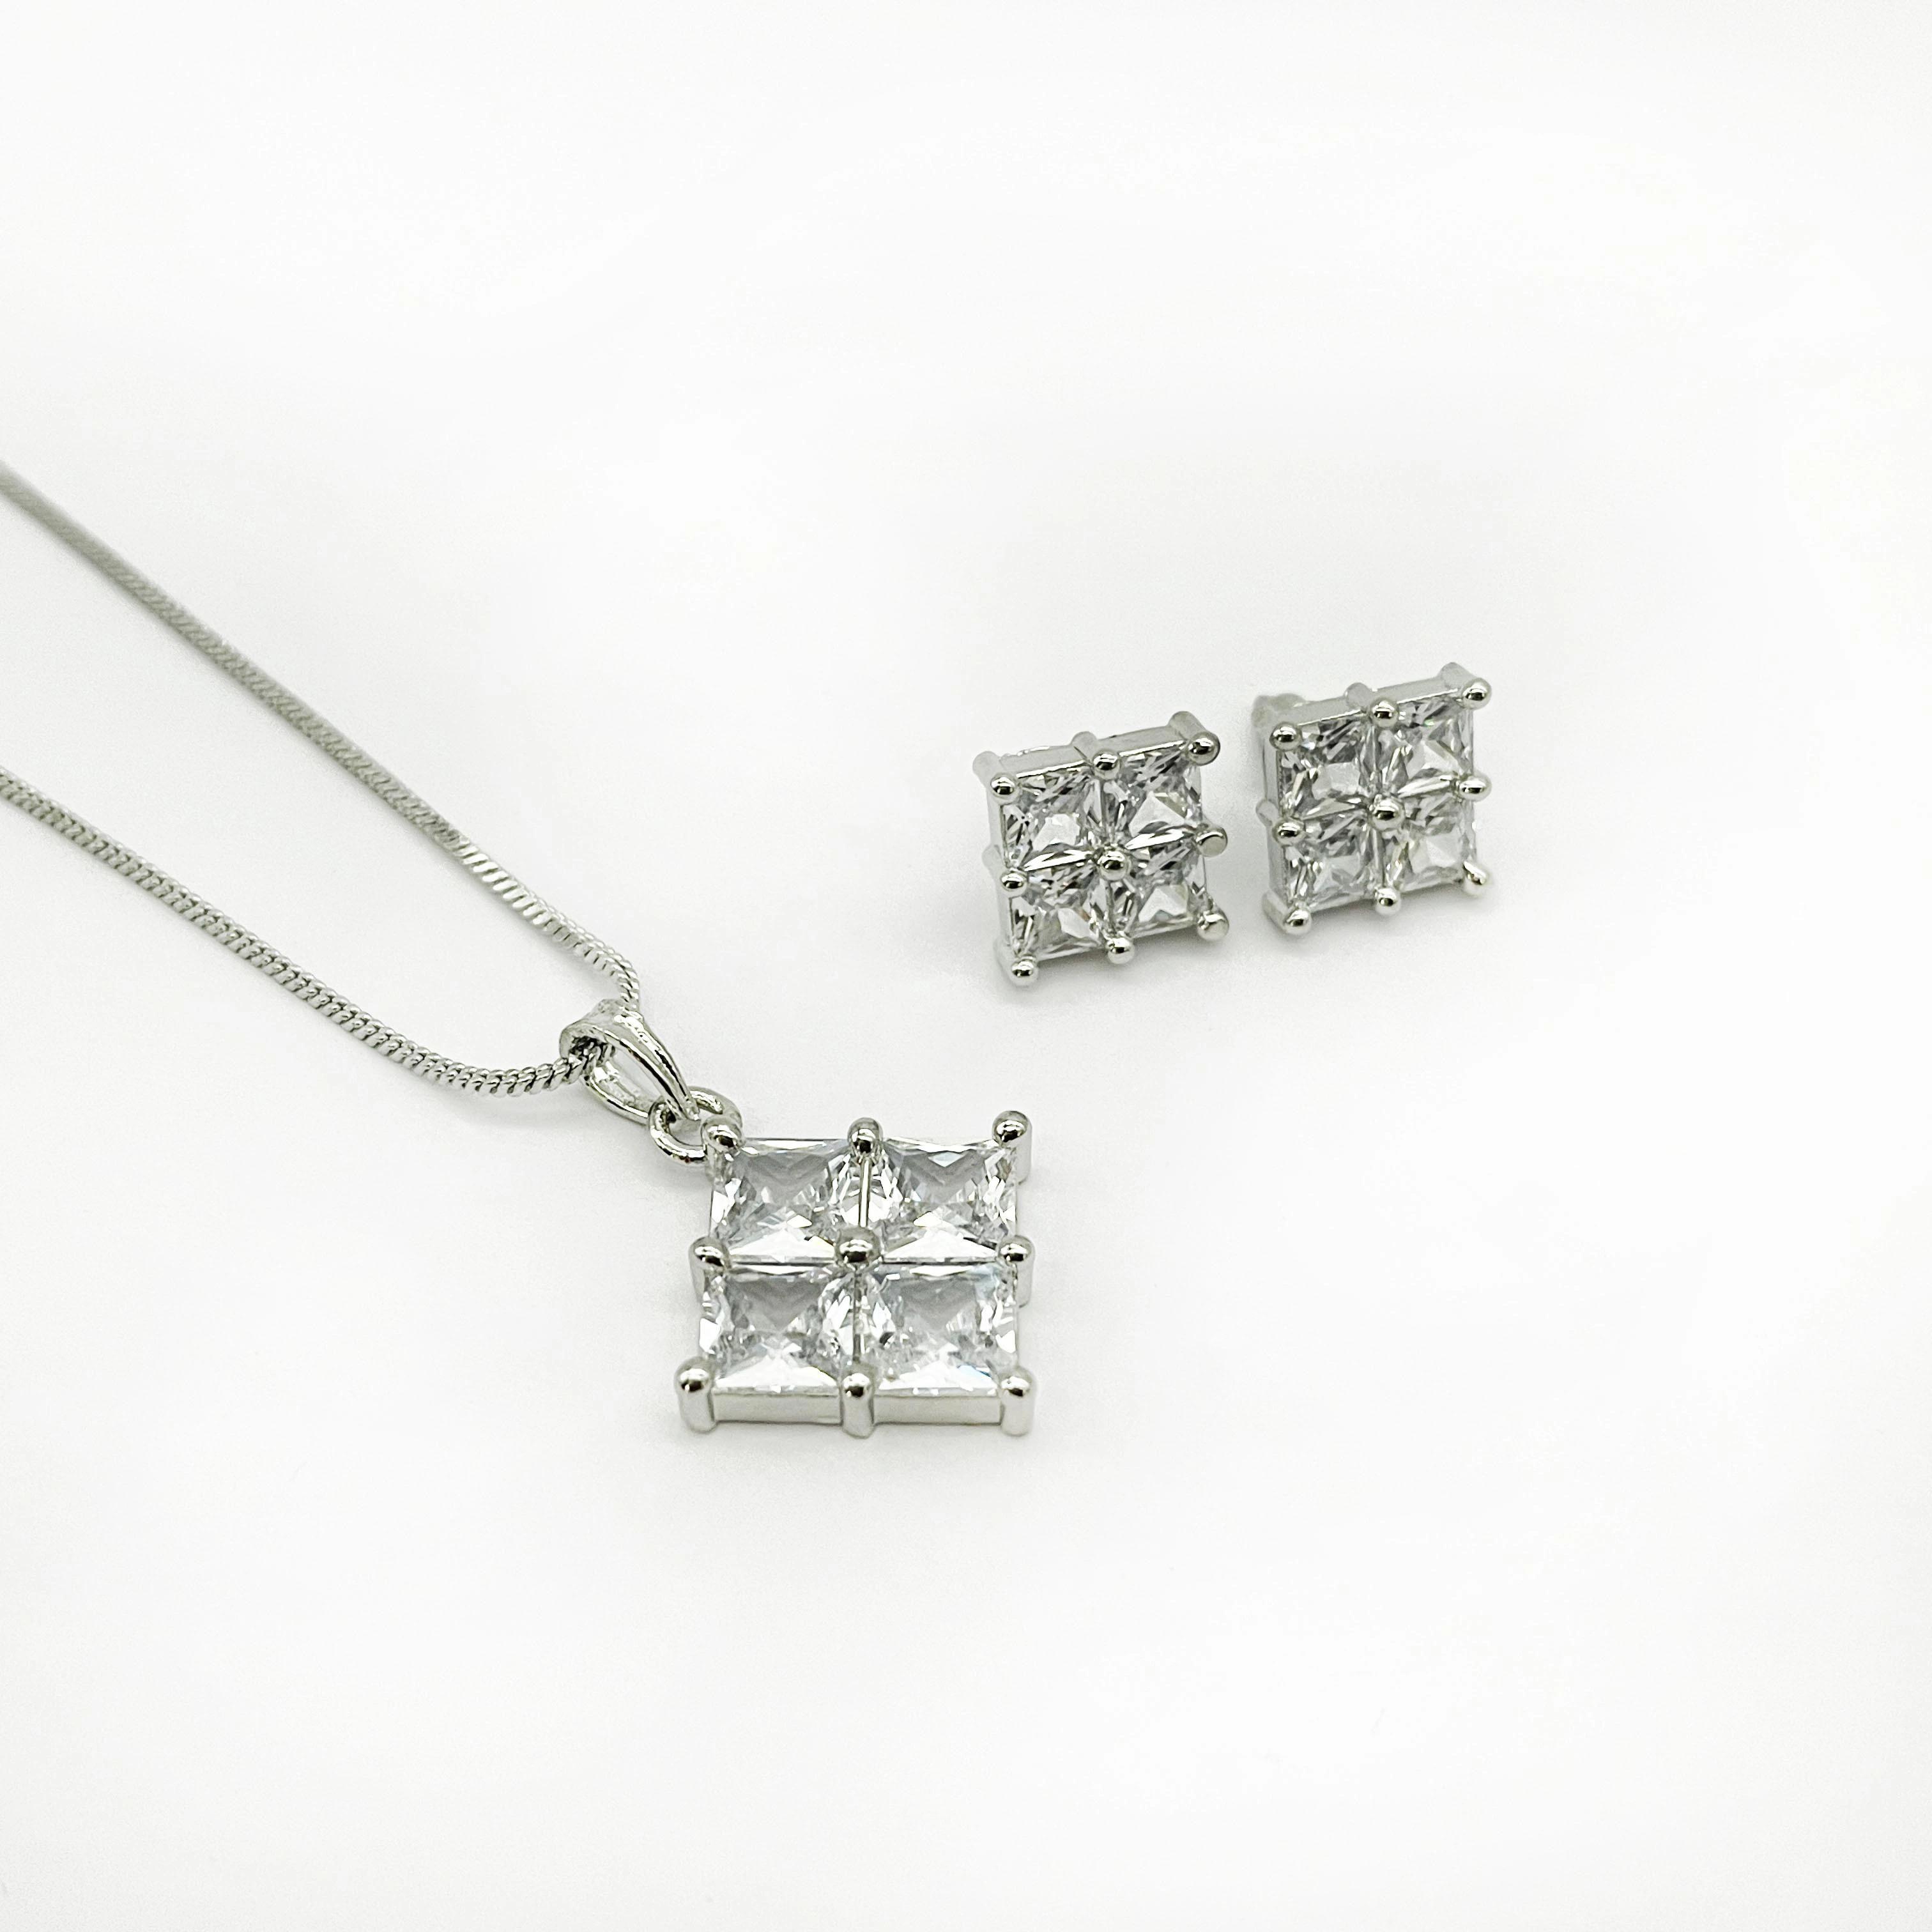
DIWAM JEWELS Dazzling Delight: Women's Jewelry Necklace And Earring Set Best Gift For Birthday l Best Gift For Wedding
Type: Necklaces
Brand: DIWAM JEWELS
Price: Rs. 479
 Elevate any occasion with the exquisite "Dazzling Delight" Women's Jewelry Necklace and Earring Set. Crafted with precision and elegance, this stunning jewelry set features a radiant necklace paired with matching earrings, making it the ideal gift for birthdays, weddings, or any special celebration.Disclaimer:Jewelry should be stored properly to avoid scratches, tarnishing, or damage. It is recommended to keep the set in a jewelry box when not in use.
Features: Elegant Design: A sophisticated and timeless design featuring a stunning necklace with matching earrings, ideal for adding a touch of luxury to any outfit.,High-Quality Materials: Crafted with premium-quality materials, ensuring long-lasting shine and durability for years of wear.,Sparkling Crystals: The necklace and earrings are adorned with shimmering crystals that catch the light, offering an eye-catching, dazzling effect.,Perfect for Special Occasions: Ideal for weddings, anniversaries, birthdays, or any significant event, making it a versatile addition to any jewelry collection.,Gift-Ready Packaging: Comes in a beautiful, elegant gift box, making it an exceptional present for birthdays, weddings, or other memorable celebrations.,Comfortable Fit: Designed for everyday wear with lightweight materials, offering a comfortable and secure fit throughout the day or night.,Timeless Beauty: A classic design that transcends trends, making it a valuable piece to wear for many years and perfect for passing down as a heirloom.,Matching Set: The coordinated necklace and earrings set provides a polished, unified look that enhances any outfit, from casual to formal.,Versatile Styling: The set can easily transition from day-to-night wear, perfect for formal events or adding sparkle to a casual ensemble.,Ideal for Gifting: Perfect for gifting to loved ones, whether it's for a wedding, birthday, anniversary, or any milestone, ensuring a memorable and cherished present.
Included: 1-Pair-Of-Dazzling-Delight-Women's-Jewelry-Necklace-And-Earring-Set